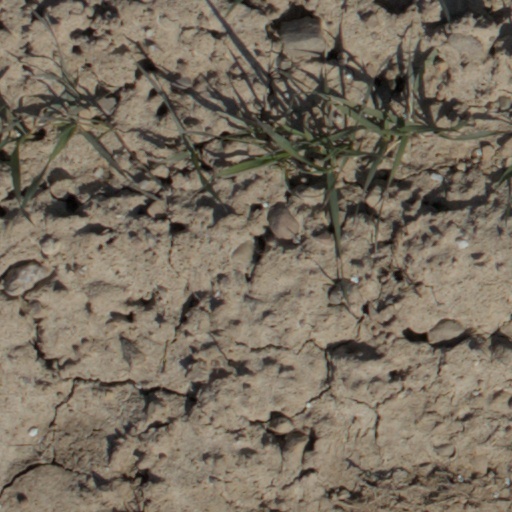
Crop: wheat